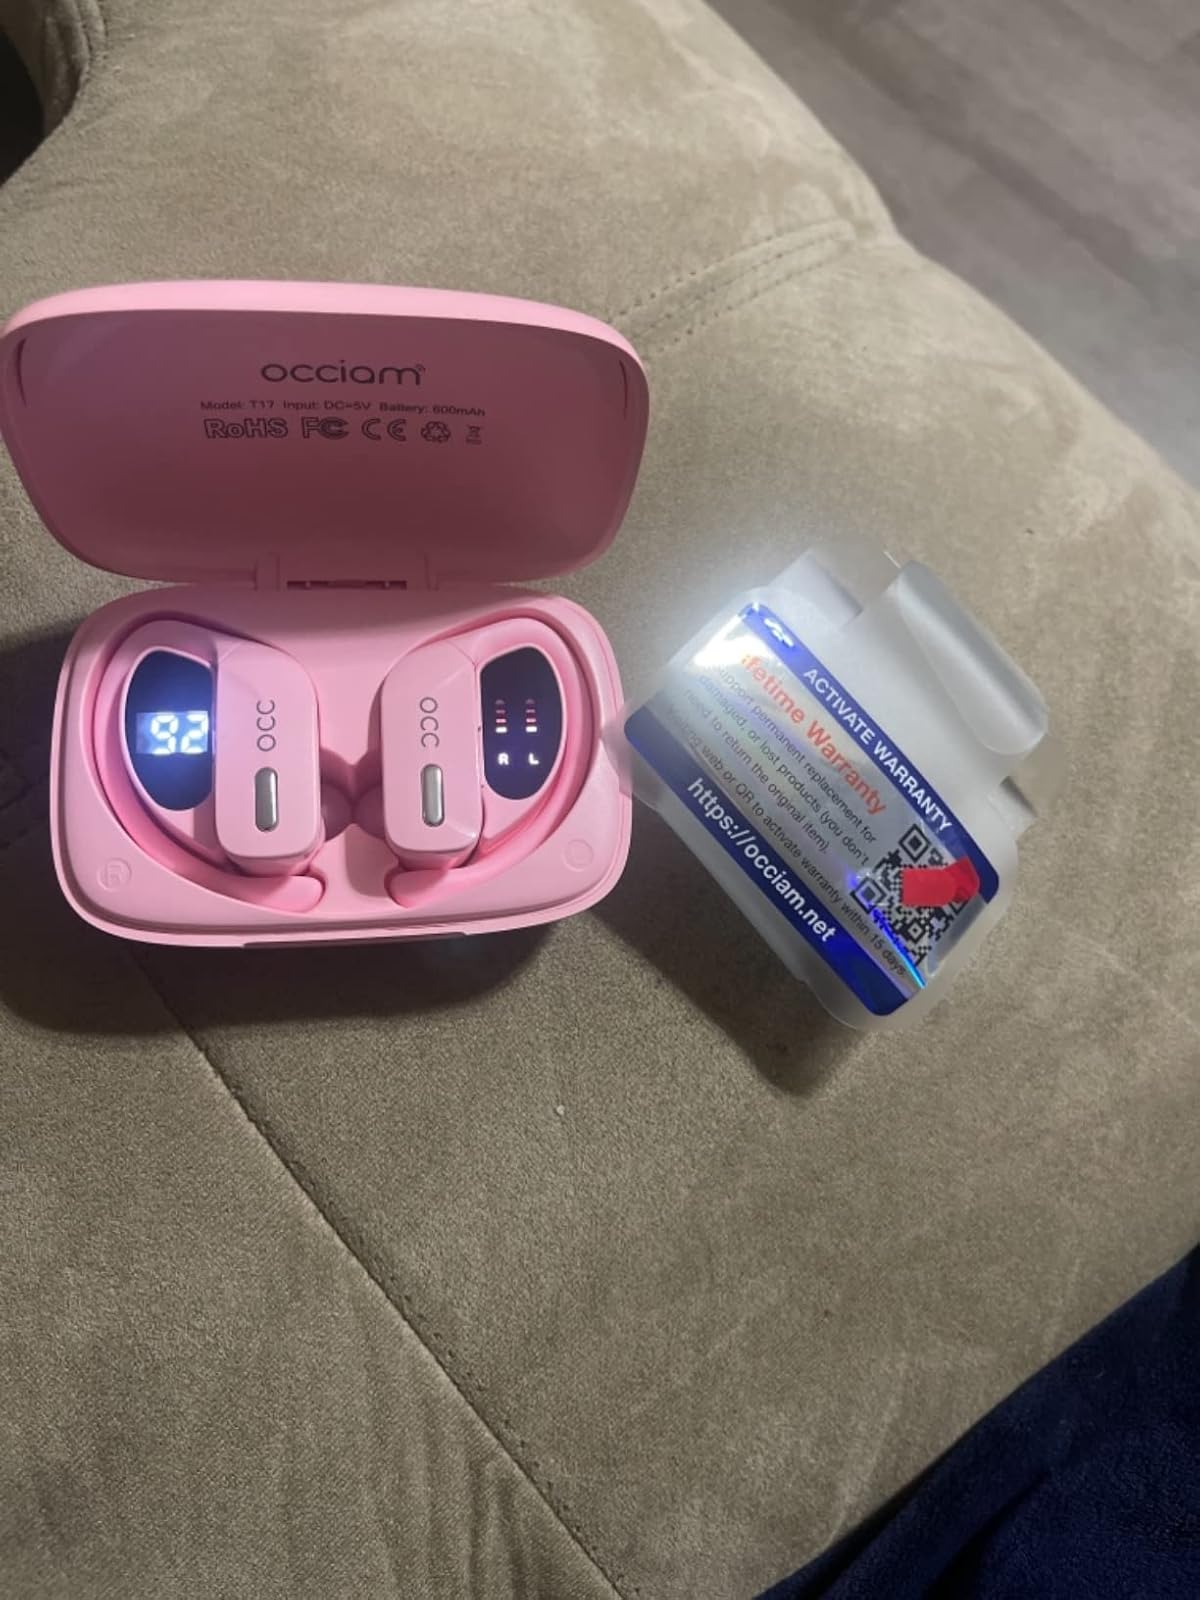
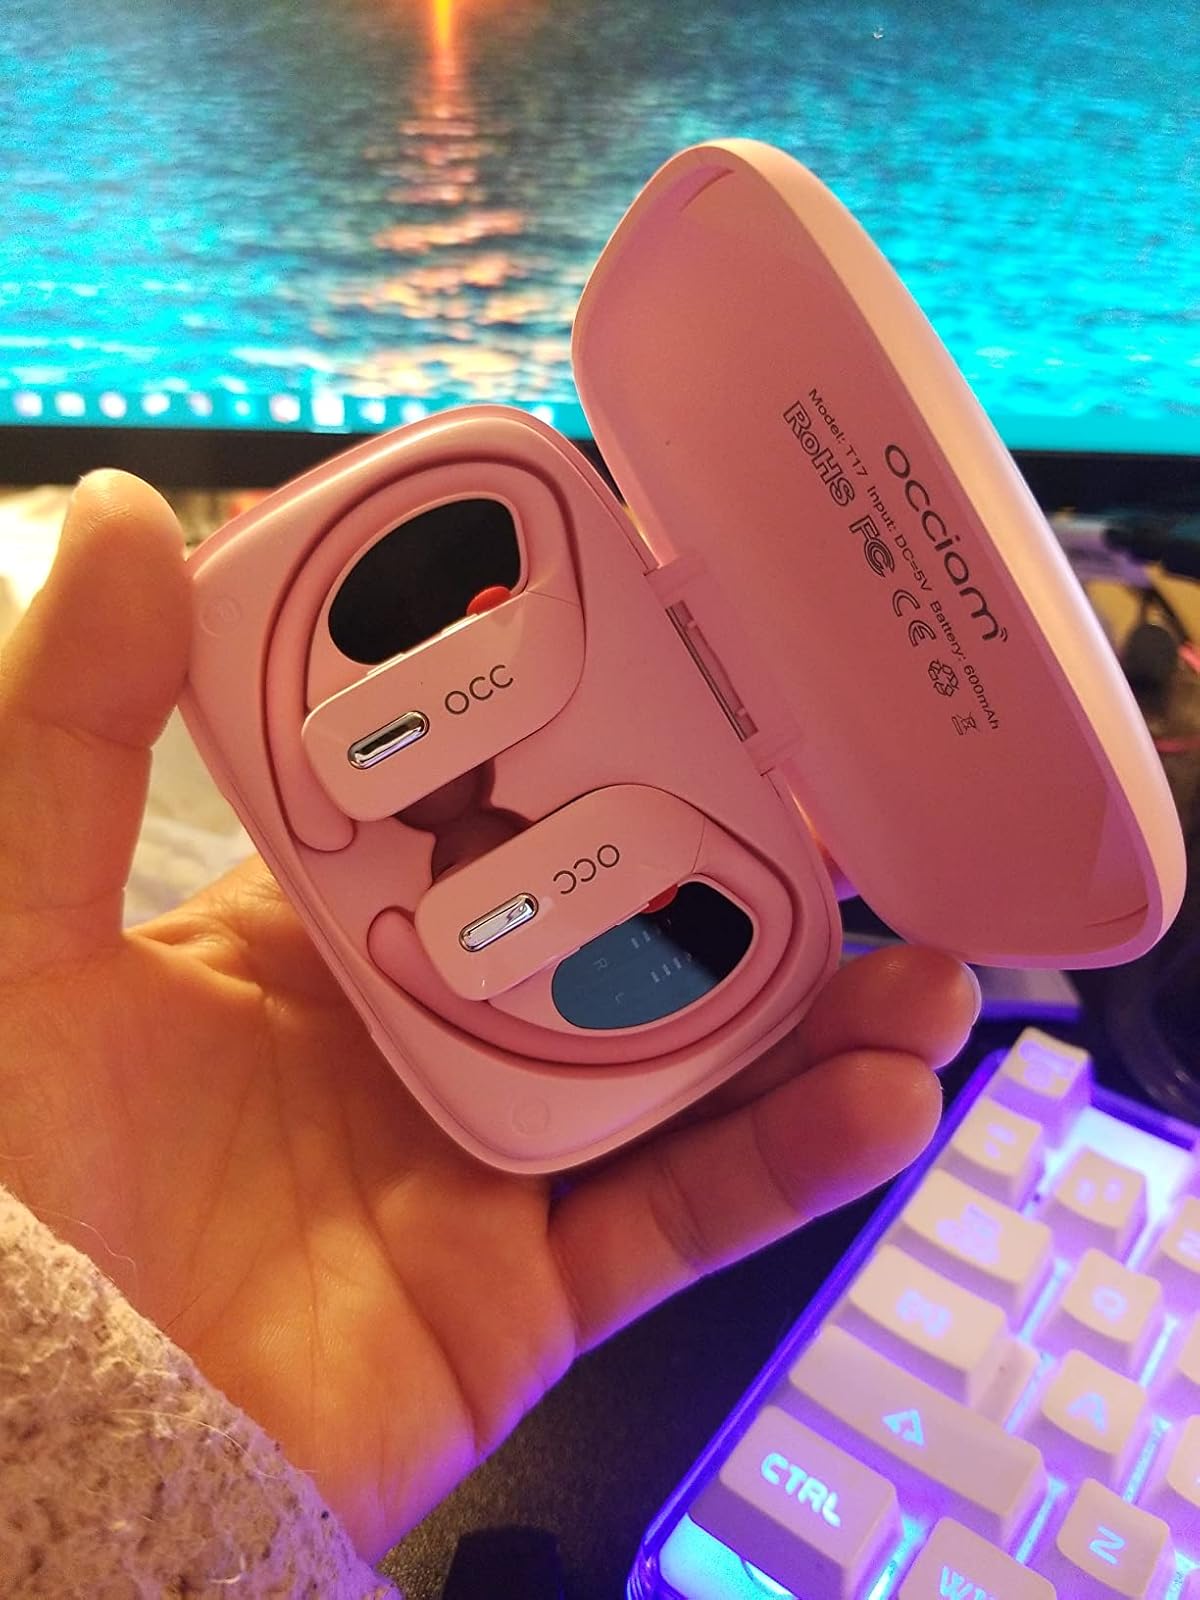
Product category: earbuds
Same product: yes